Seongsu Bridge disaster

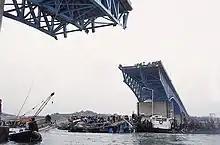
View of the missing bridge section from the Han River below the Seongsu Bridge. The day is cloudy, and there is a small crowd on the edge of the bridge. There are many boats and people crowding the collapsed section of the bridge, including a crane.

On October 20, 1994, at 9:30 p.m. KST the evening before the collapse, workers for the Seoul Metropolitan Government laid a small steel plate onto a seam on the bridge, away from the site of the eventual collapse, to cover up a large gap that had formed at the joint. Repairs for the bridge had been scheduled for that day but were postponed due to bad weather.